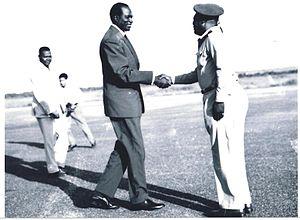
Le président malien Modibo Keïta reçu par le chef d'État major Abdoulaye Soumaré en 1963.
1963 est une année commune commençant un mardi.
Abdoulaye Soumaré est un militaire malien né le 12 janvier 1905 à Saint-Louis et mort le 2 octobre 1964 à Paris. Il atteint le grade de général de brigade en 1960.